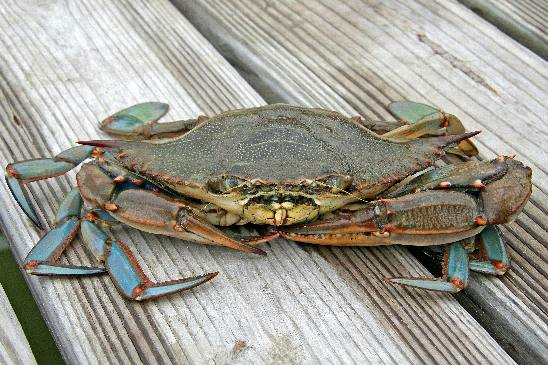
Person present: No